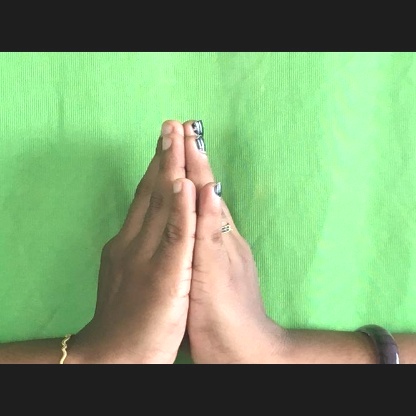
Mudra: Anjali